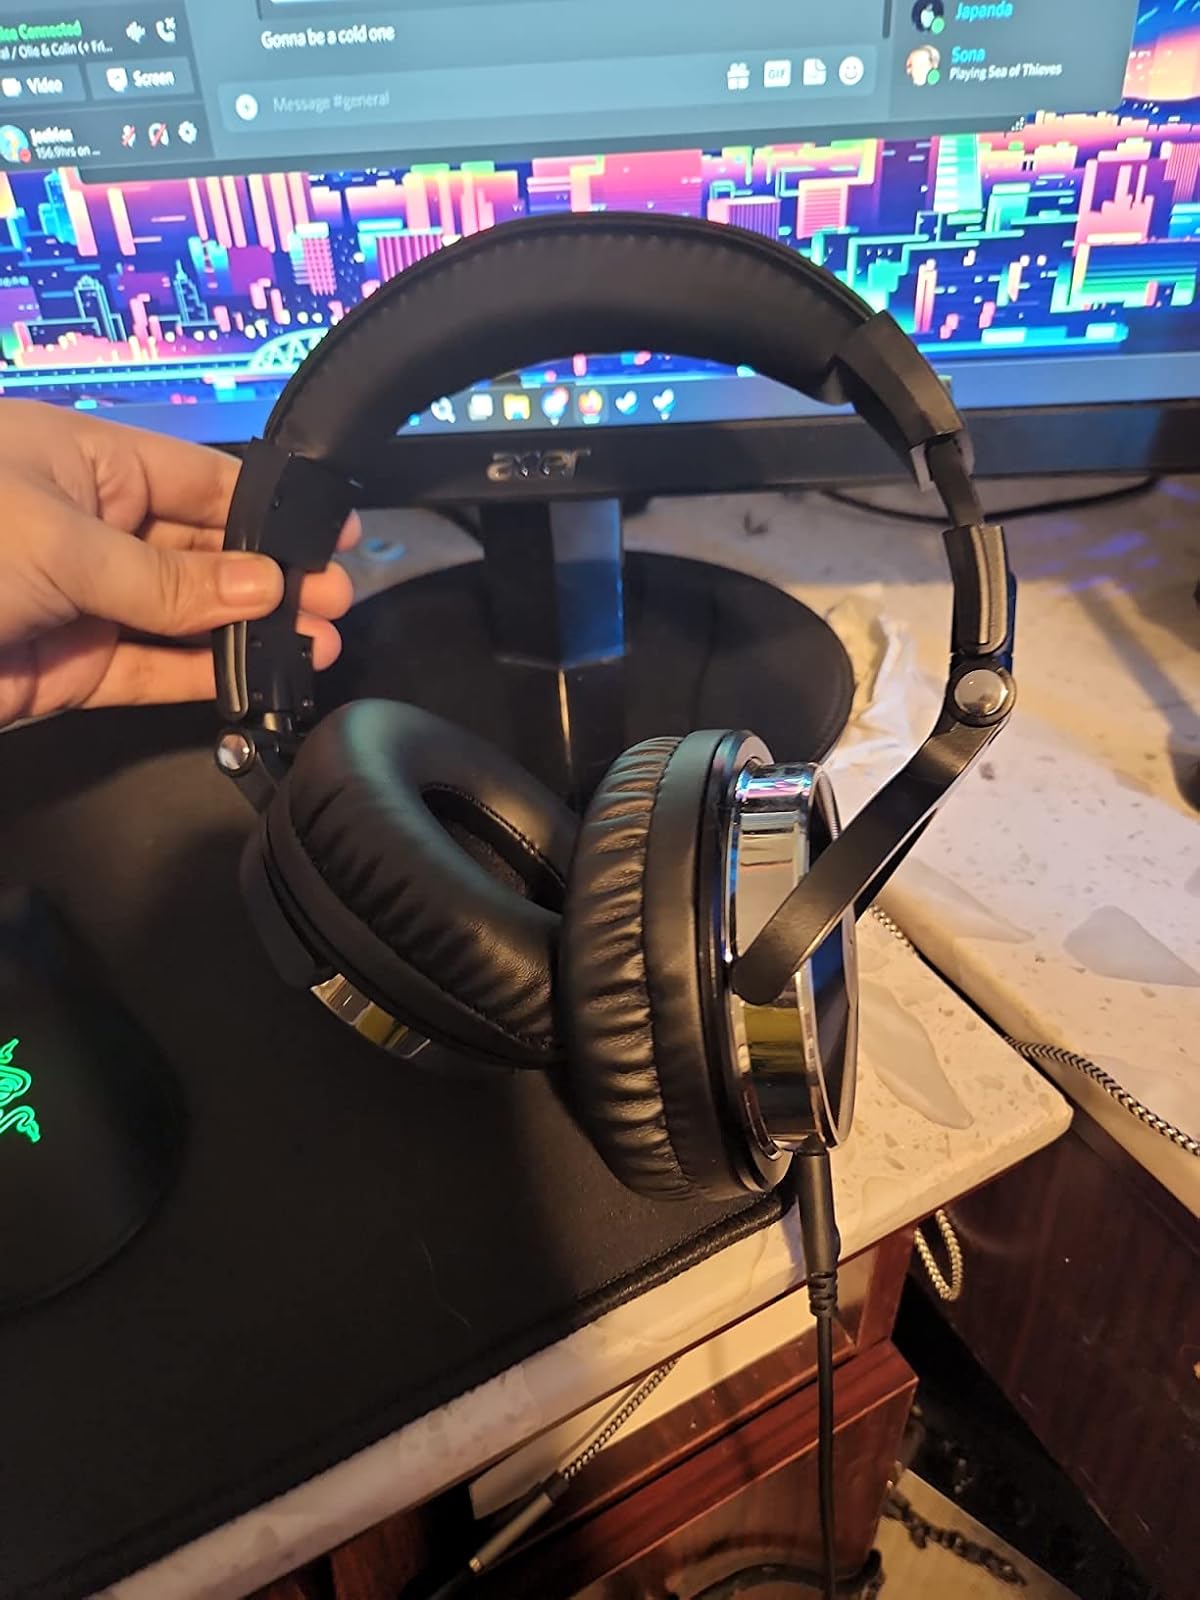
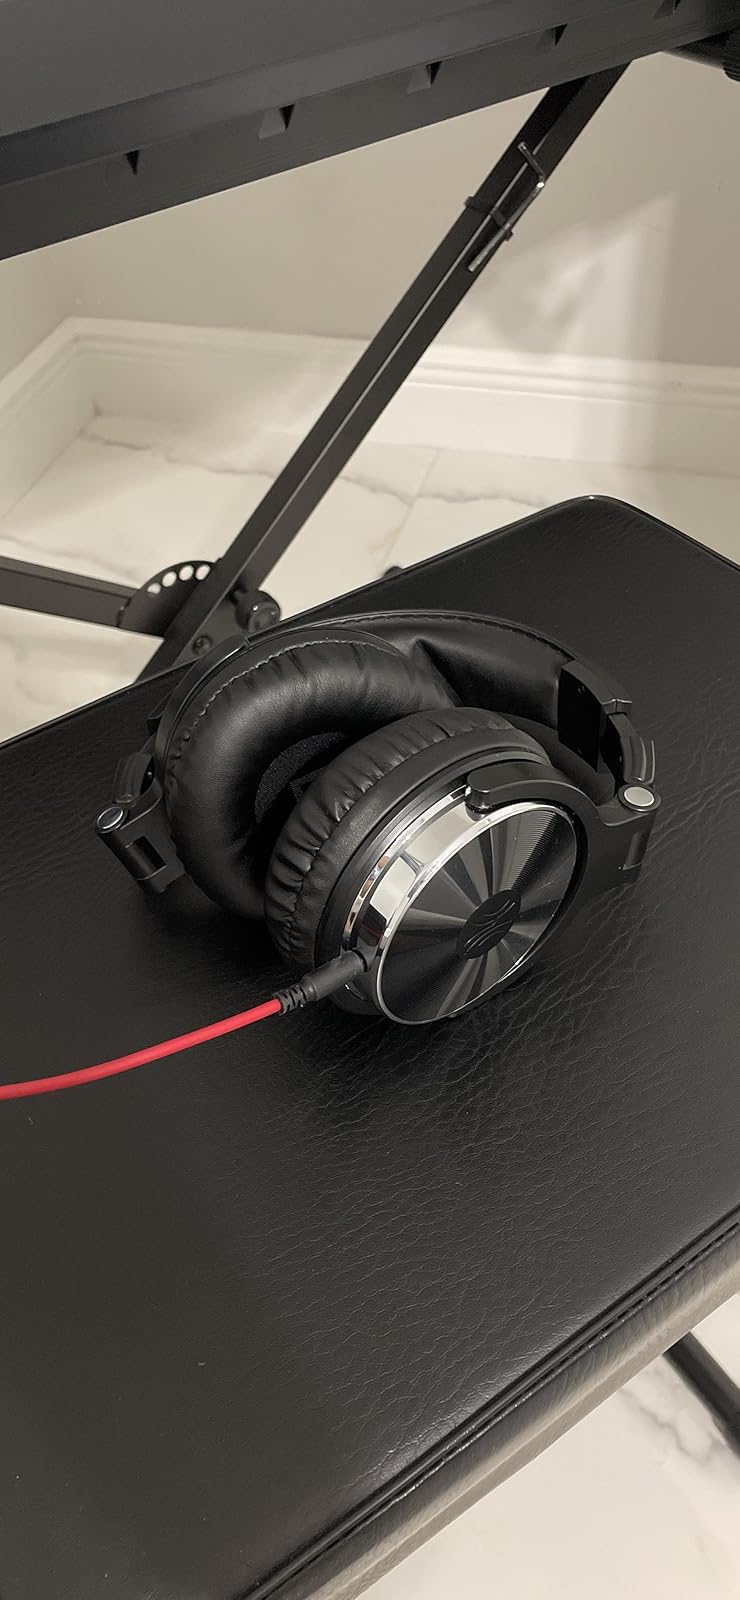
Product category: headphones
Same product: yes